Cerium compounds

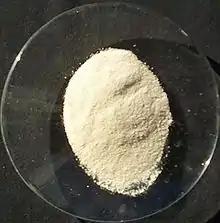
Cerium(IV) oxide

Cerium forms all four trihalides CeX (X = F, Cl, Br, I) usually by reaction of the oxides with the hydrogen halides. The anhydrous halides are pale-colored, paramagnetic, hygroscopic solids. Upon hydration, the trihalides convert to complexes containing aquo complexes [Ce(HO)]. Unlike most lanthanides, Ce forms a tetrafluoride, a white solid. It also forms a bronze-colored diiodide, which has metallic properties.